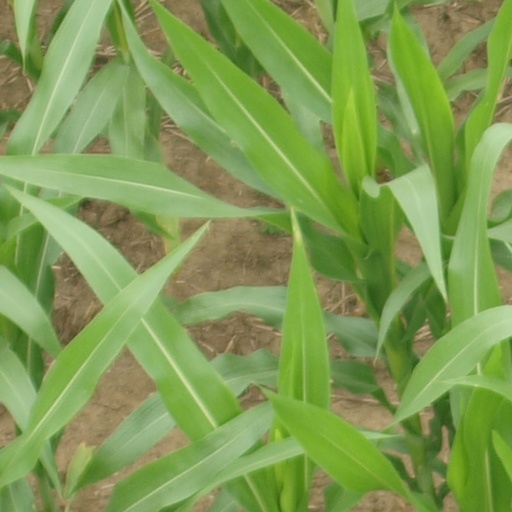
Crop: maize; corn